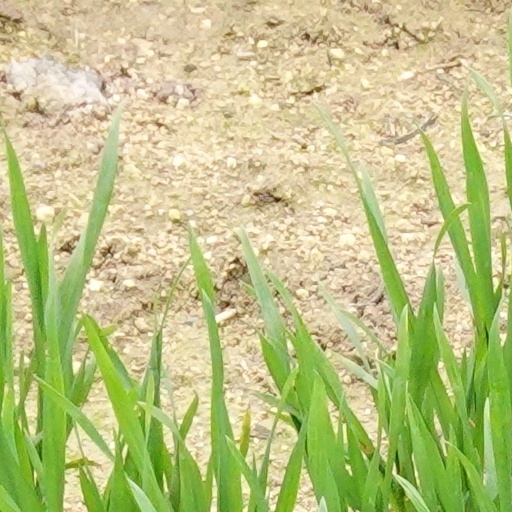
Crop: wheat